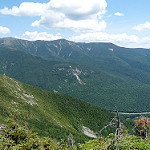
Scene: Outdoor